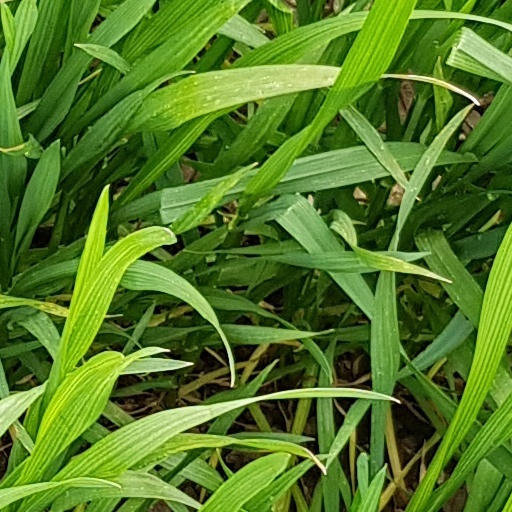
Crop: wheat